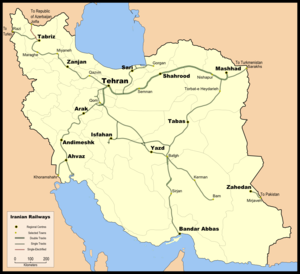
Bandar Imam
Kort over Irans jernbanenet, som det ser ud i dag. Den Transiranske Jernbane udgår fra Bandar Imam i bunden af den Persiske bugt
Bandar Imam Khomeini er en havneby ved den Persiske Golf i Irans Khusistan -provins. Før Den iranske revolution i 1979 var den kendt som Bandar Shahpur. Den er opkaldt efter ayatollah Seyyid Ruhollah Khomeini.